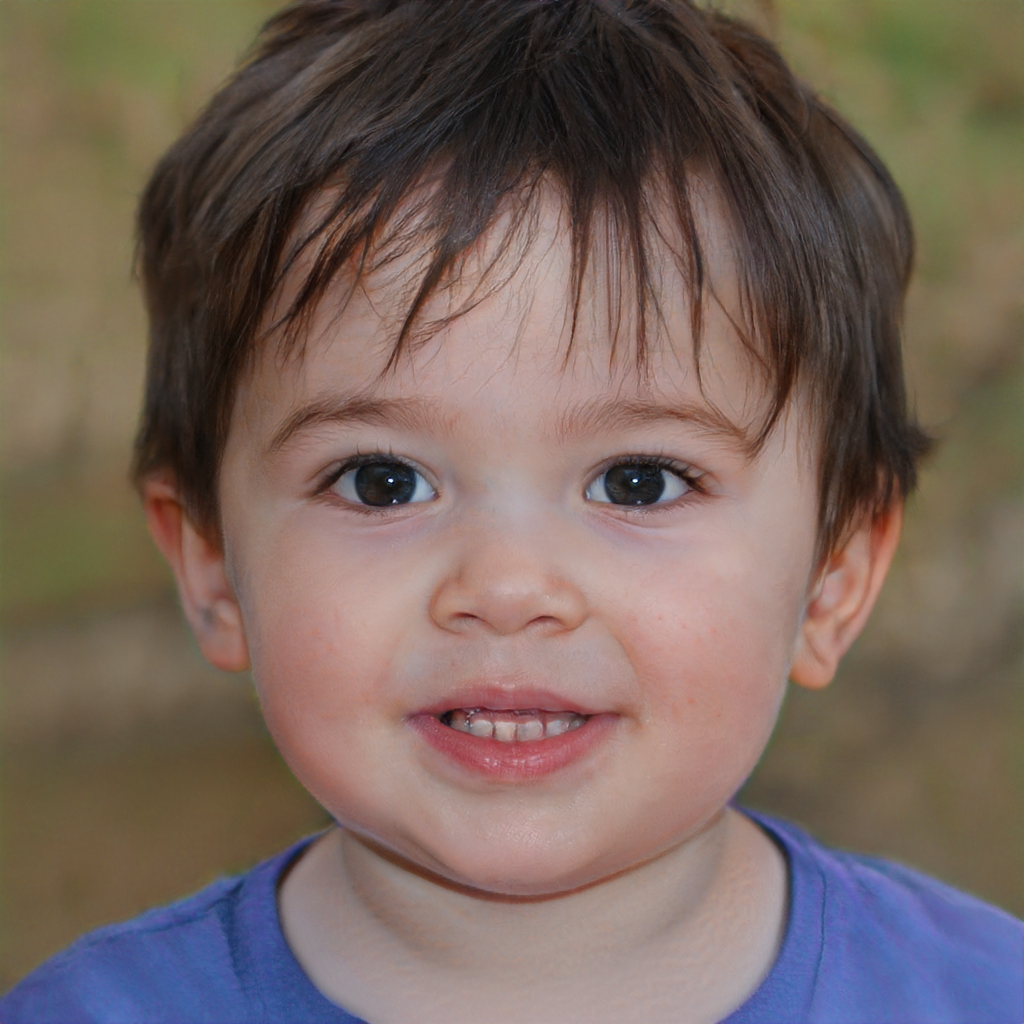
Gender: Male